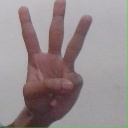
अक्षर: व